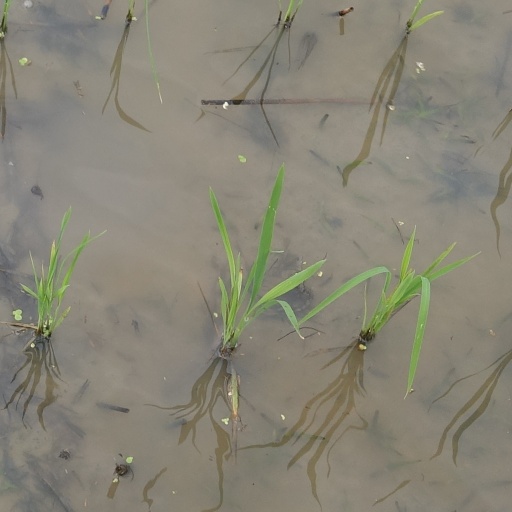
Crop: rice